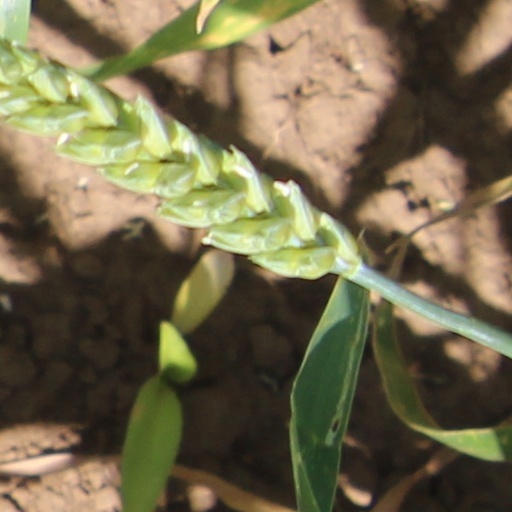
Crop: wheat